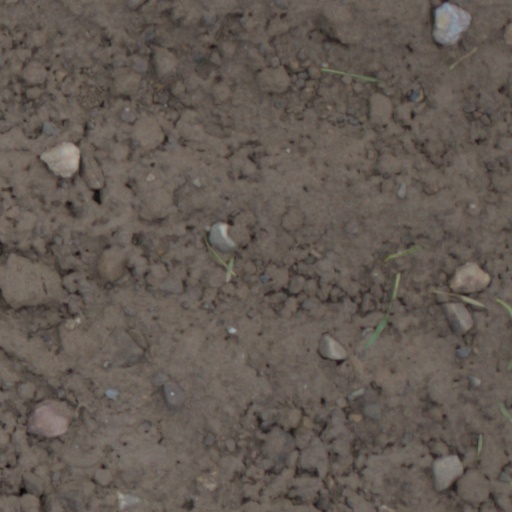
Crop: wheat